Top Sergeant (book)

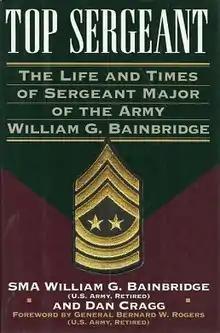
First edition

Top Sergeant: The Life and Times of Sergeant Major of the Army William G. Bainbridge is the autobiography of American soldier William G. Bainbridge, the fifth man to serve as Sergeant Major of the Army. This memoir was co-authored by Dan Cragg, also a retired Sergeant Major. It was published in 1995 by Fawcett.